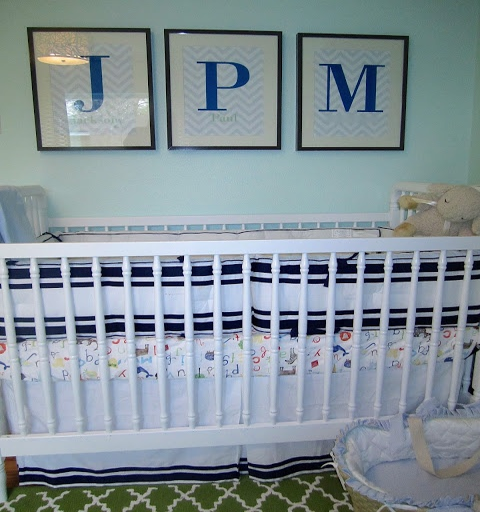
nursery reveal with person featuring a mix of complimentary colors